Mirzapur Cadet College

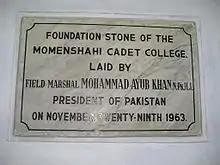
The foundation stone

Each year at thousands of 7th graders compete to earn the 50 seats available. Other cadet colleges were established after the war. Today there are 12 cadet colleges, including three for girls only.